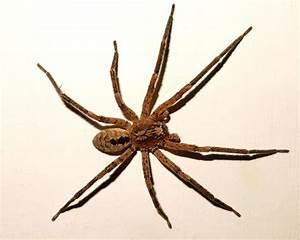
spider